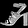
Label: Sandal